Landscape with Windmill and Rainbow (J. M. W. Turner)

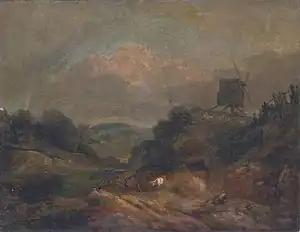
"Landscape with Windmill and Rainbow" (c. 1795-1800) by J. M. W. Turner

Landscape with Windmill and Rainbow is a painting attributed to J. M. W. Turner, painted c. 1795–1800. It has the dimensions of 70.5 by 90.2 cm. It is believed to have been created at least partially in a painting by Thomas Gainsborough. It is held at the Tate Gallery, in London.